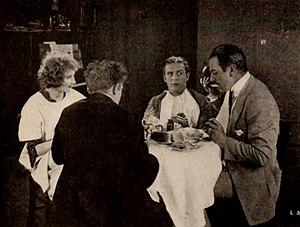
Wallace Reid est un acteur, réalisateur et scénariste américain.